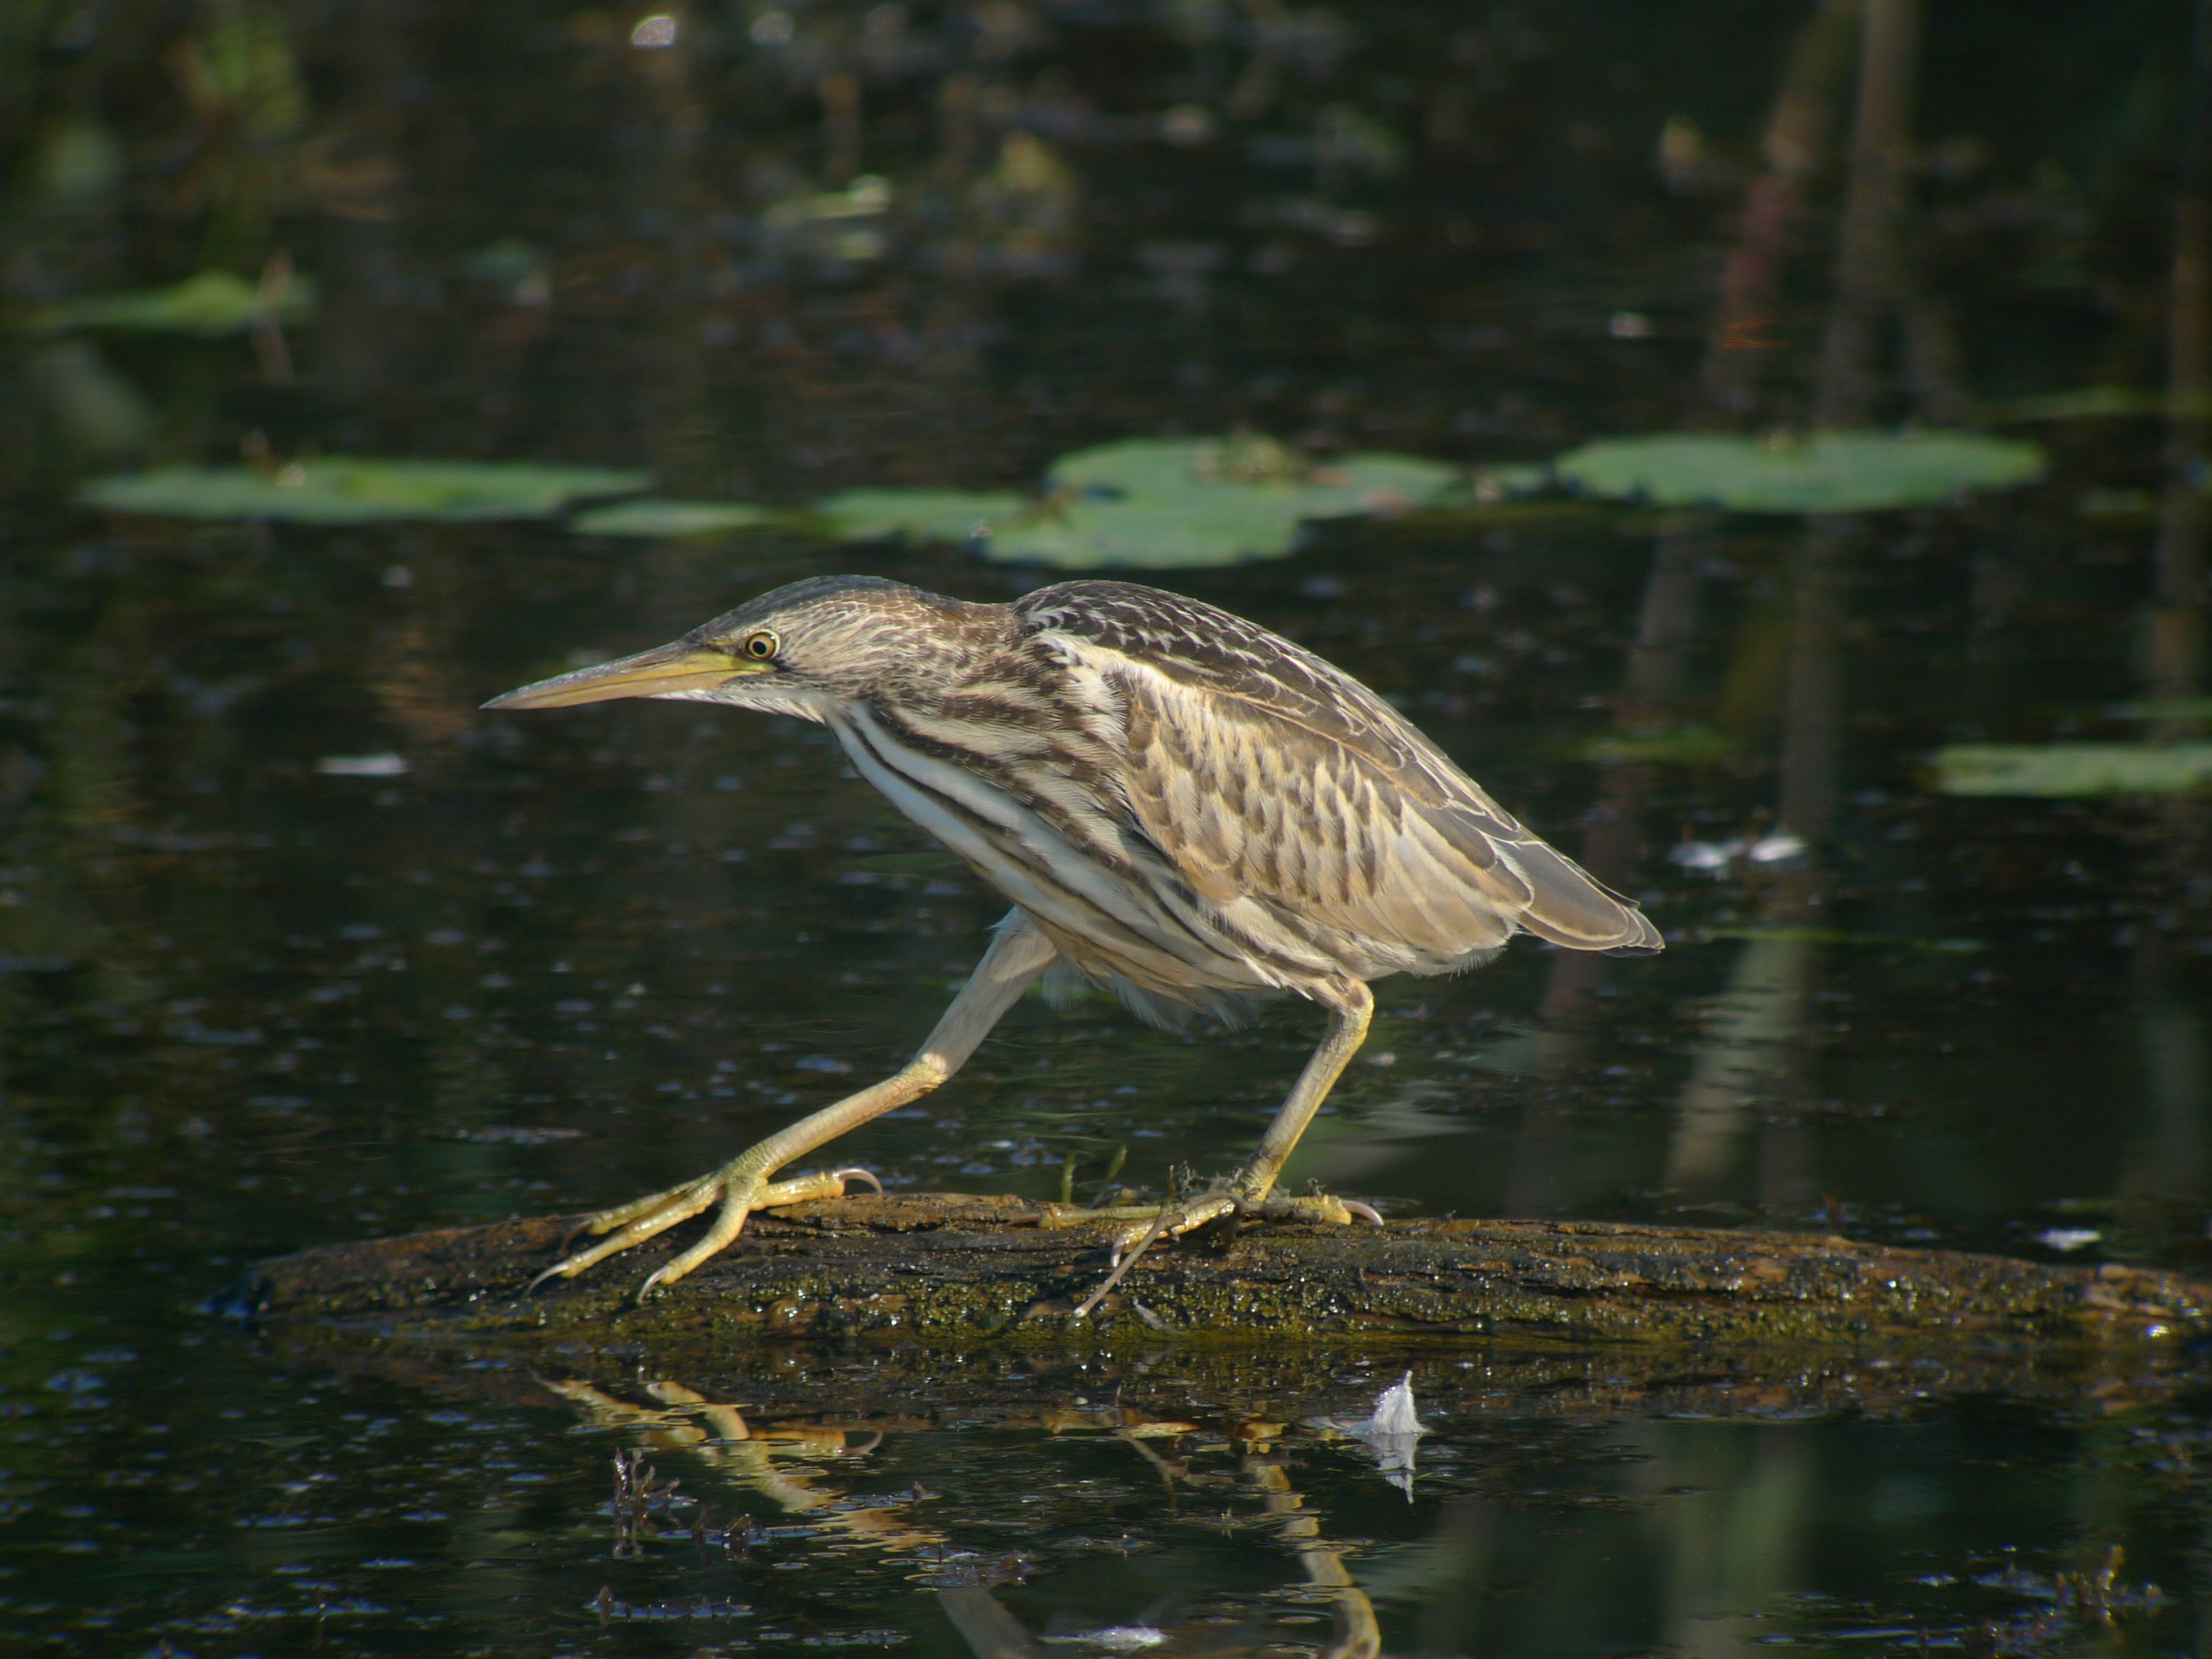
nature, bird, wildlife, beak, fauna, animals, wetland, vertebrate, heron, pelecaniformes, snipe, shorebird, fledglings, young little bittern, green heron